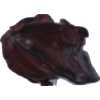
Label: carambola